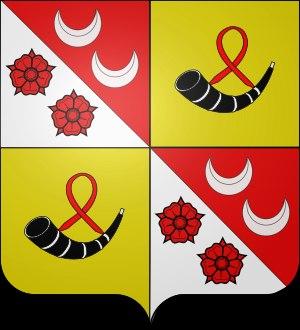
Le château de Fonteneau est un château style Louis XVI édifié en 1756 par Hyacinthe de Prelle de la Nieppe à Nivelles dans la province du Brabant wallon en Belgique.